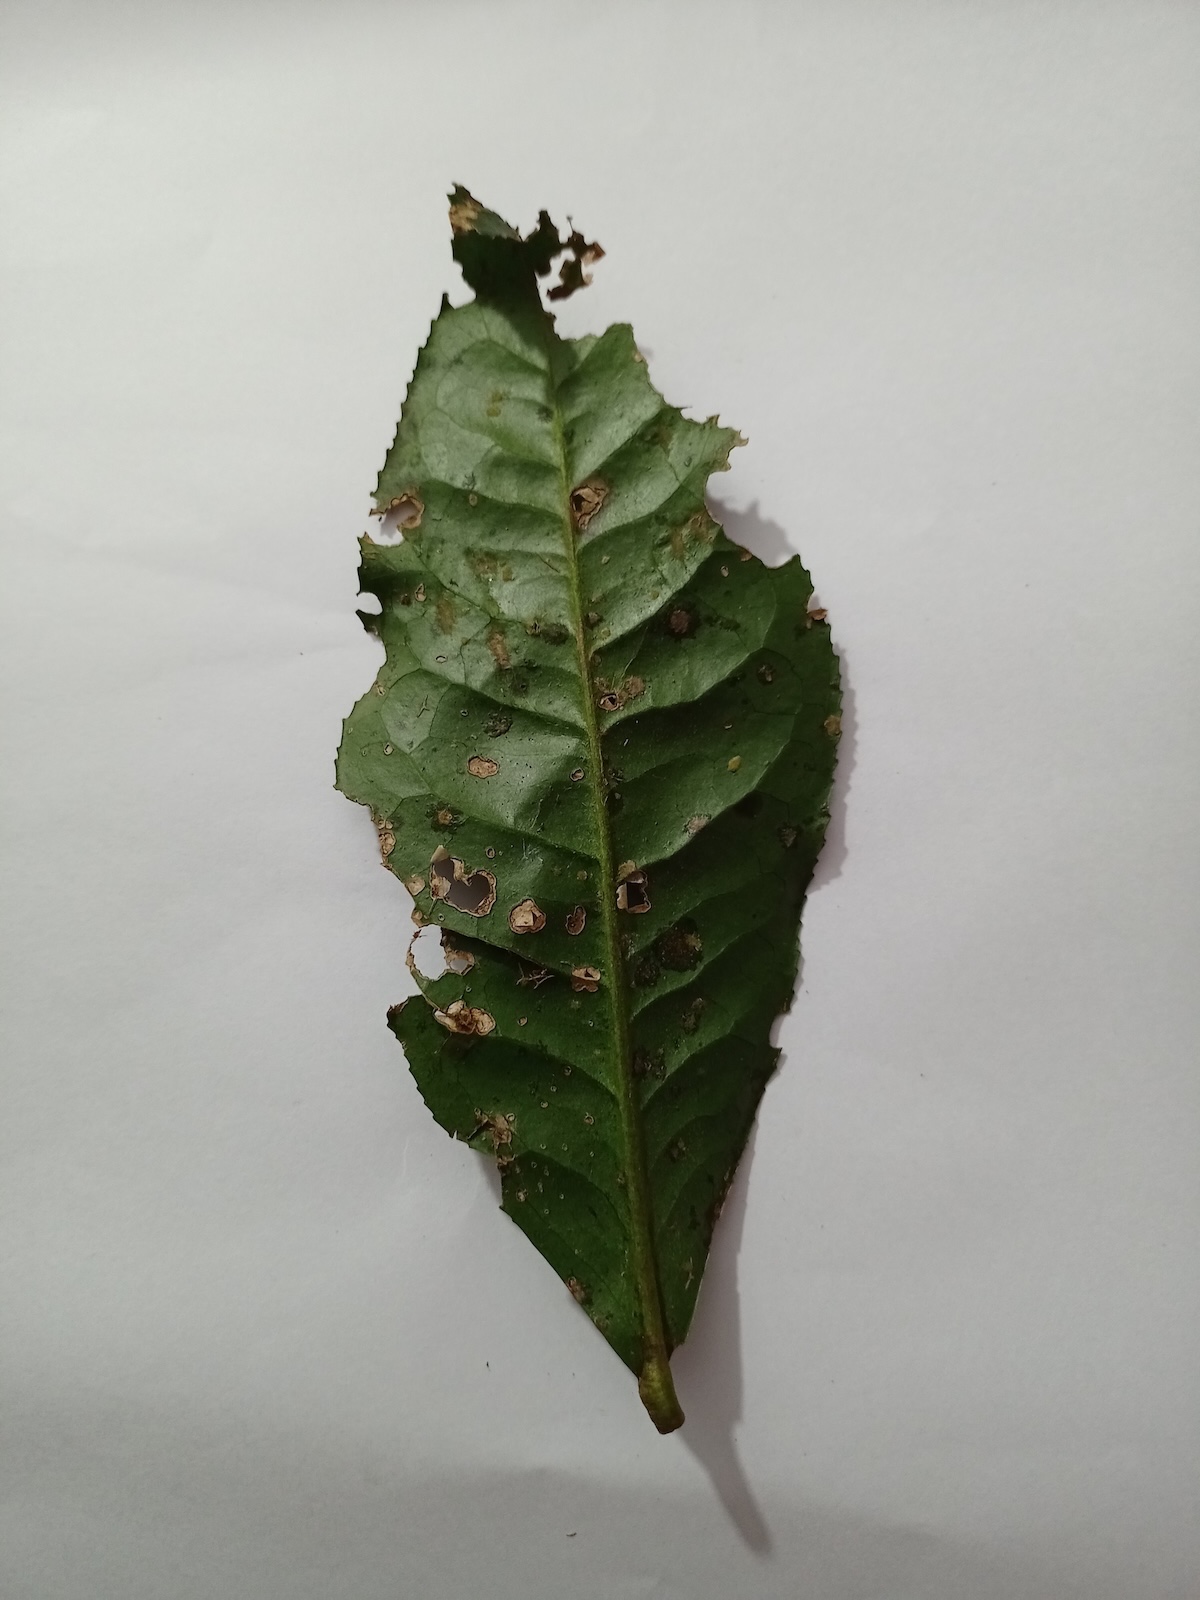
Label: Tea algal leaf spot